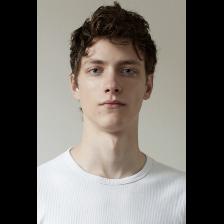
Label: Human